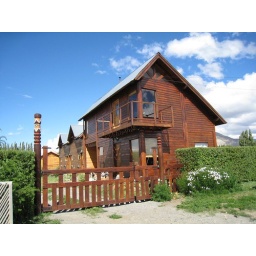
lots of cute wooden houses in el calafate